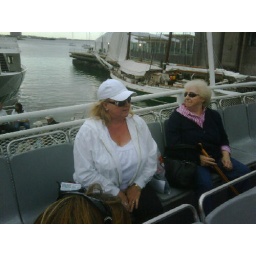
Me and mom in boston first time on a boat and on the water